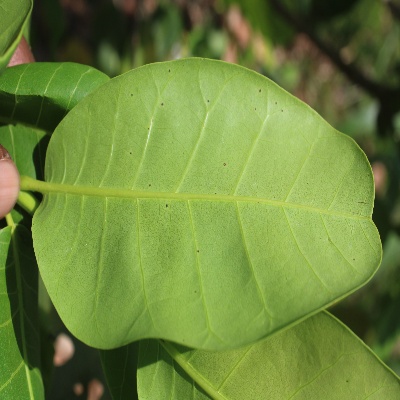
Crop: Cashew
Condition: healthy